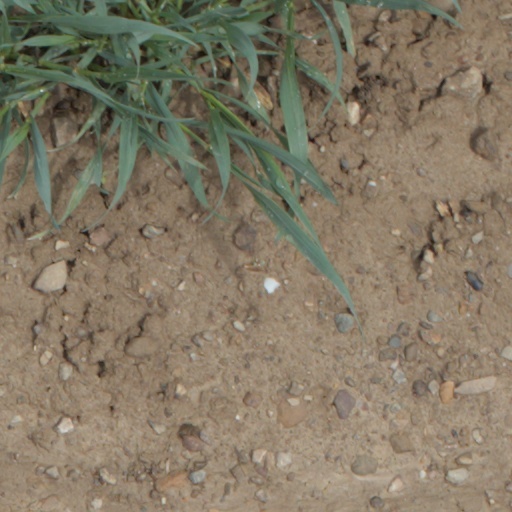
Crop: wheat